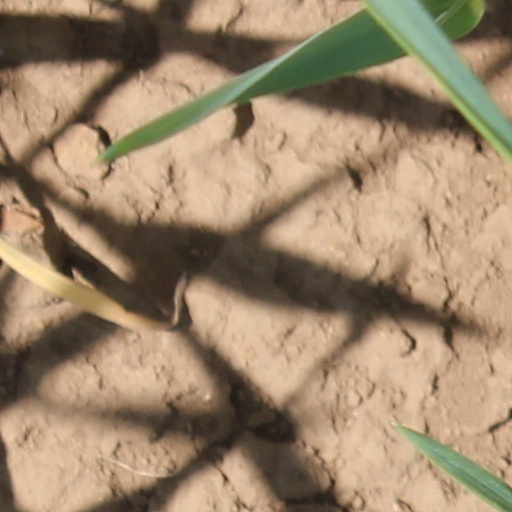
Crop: wheat